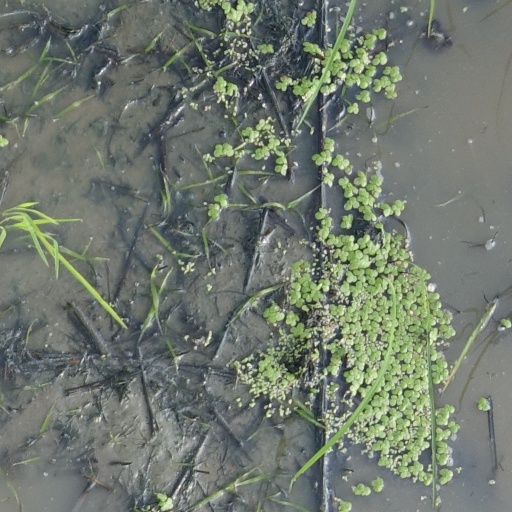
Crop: rice